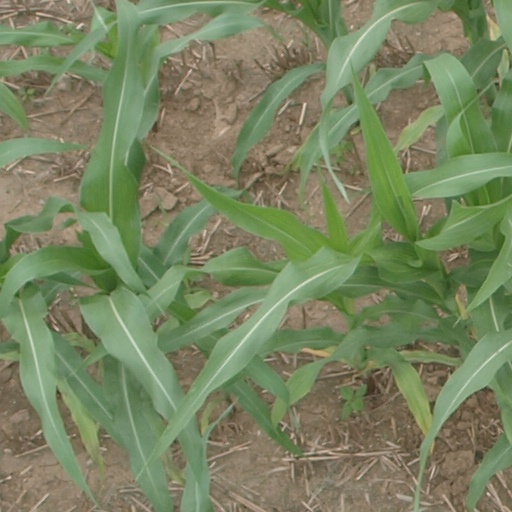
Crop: maize; corn